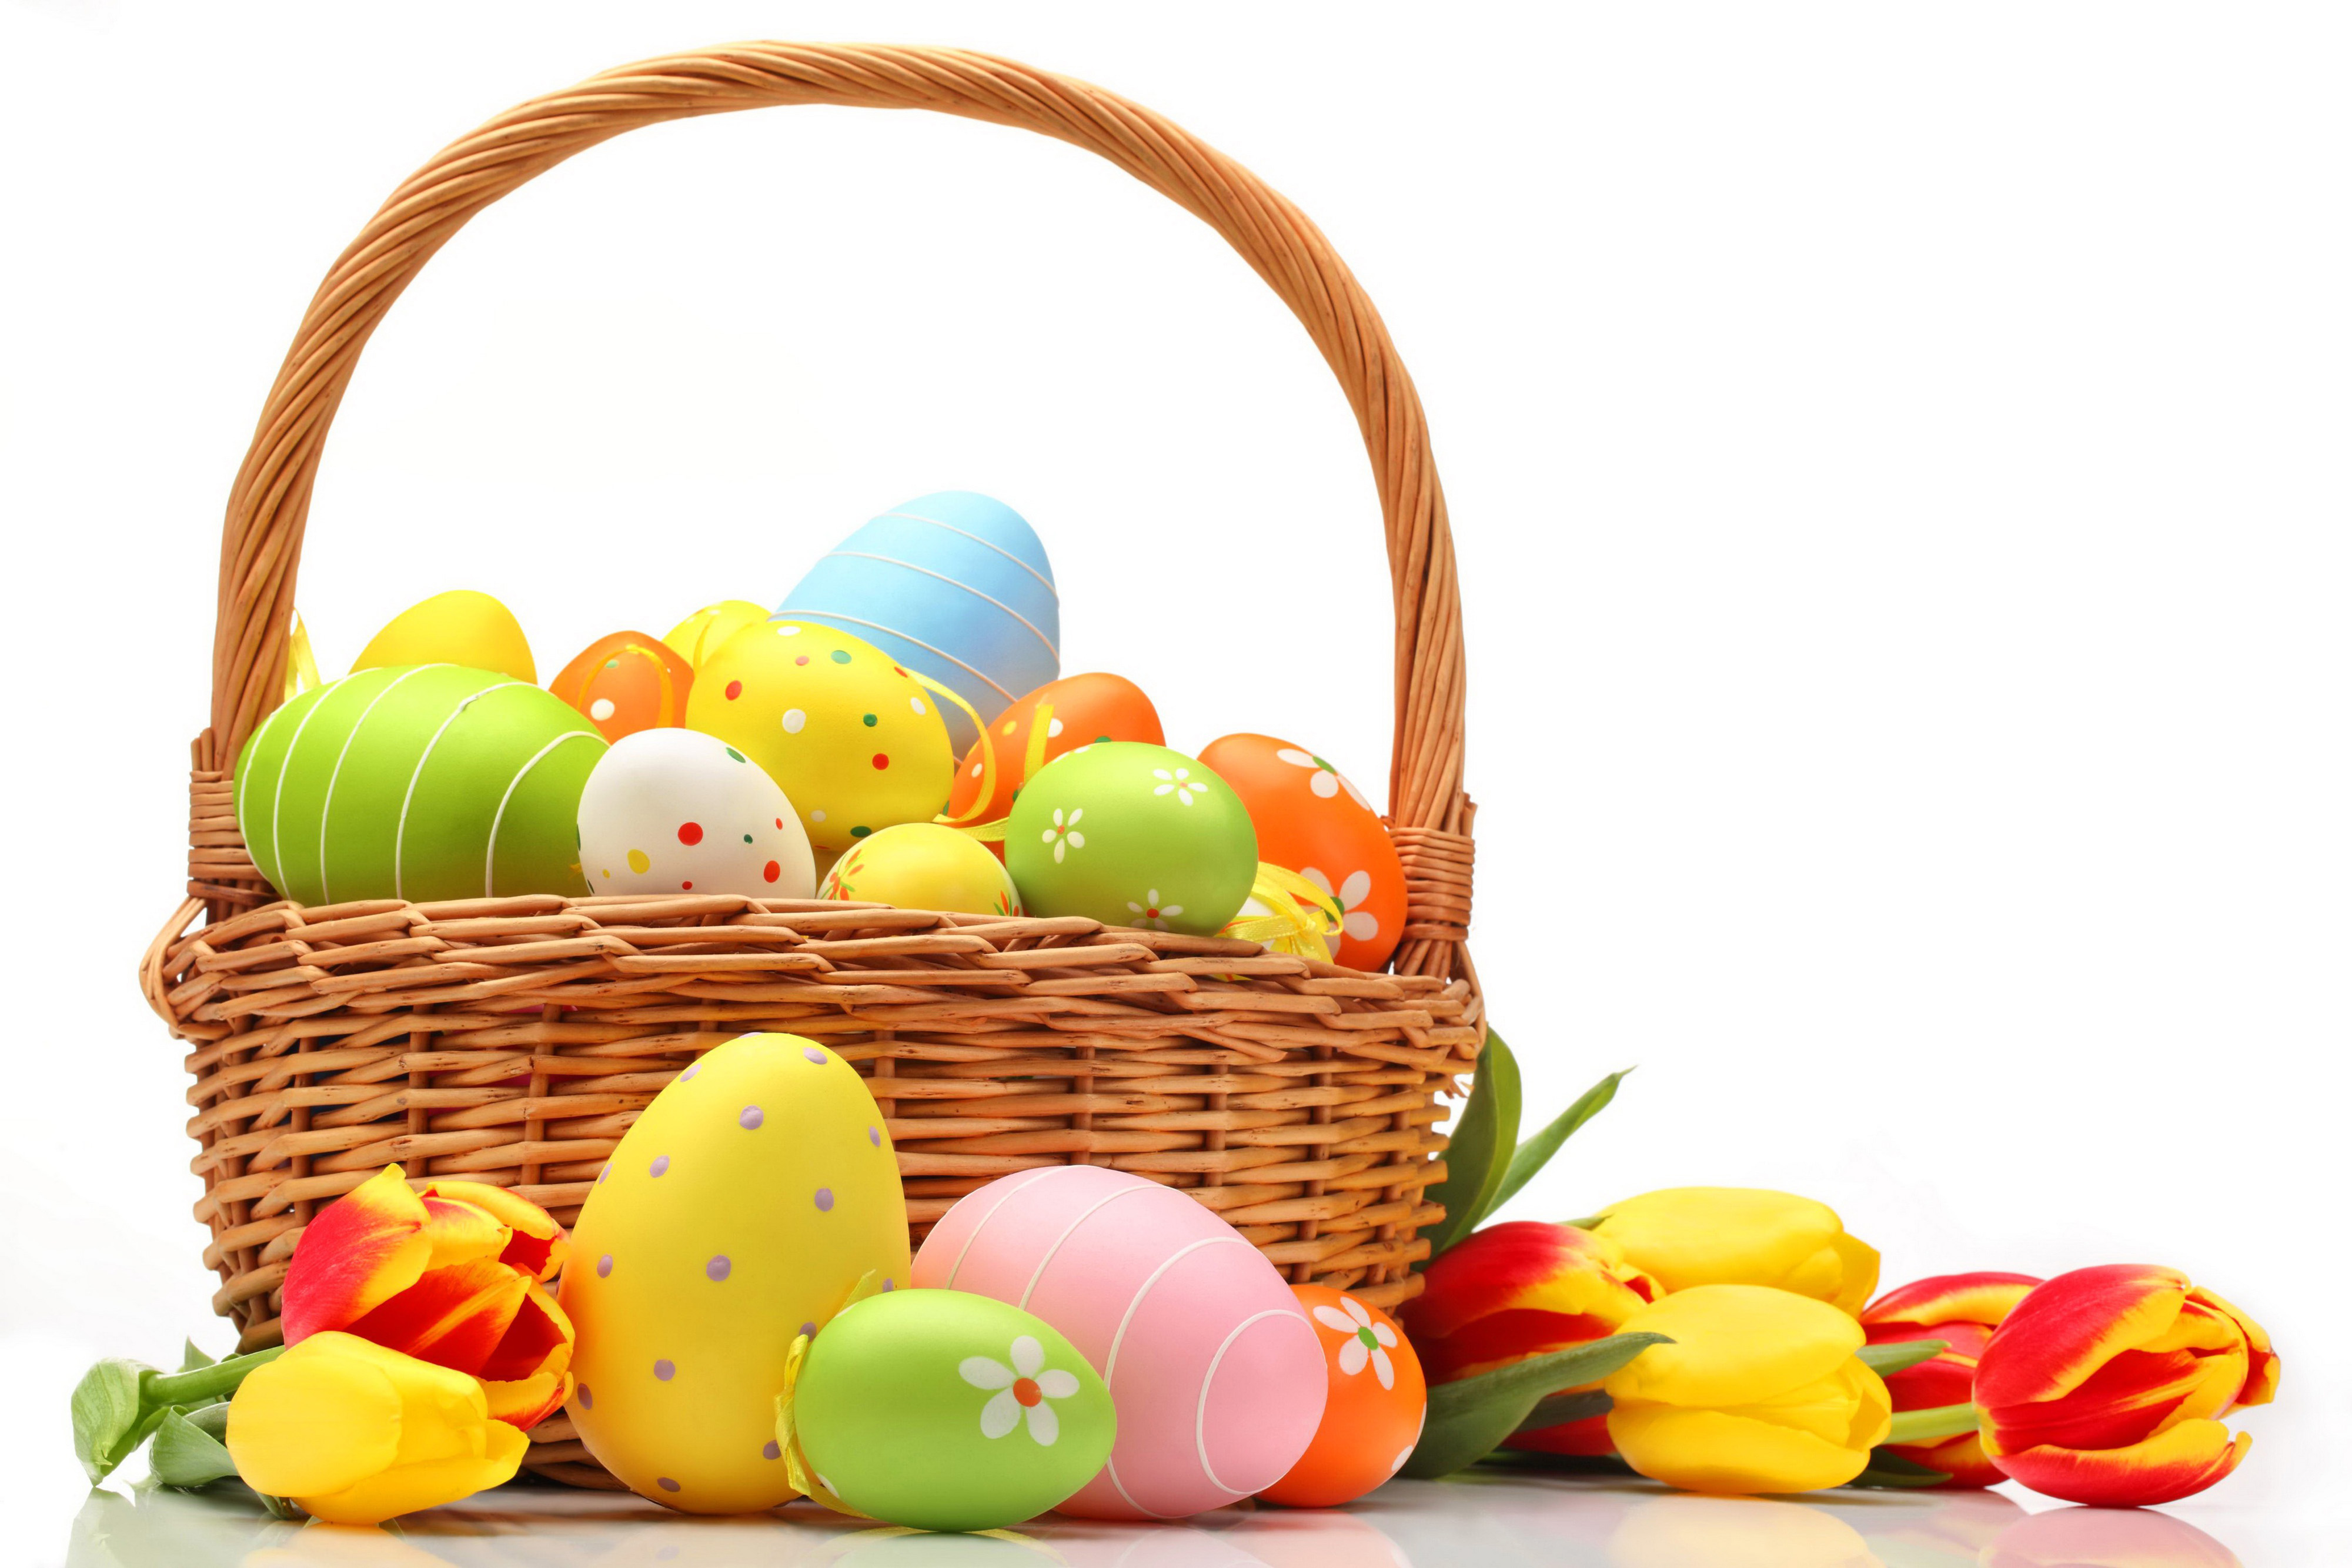
easter, easter egg, basket, wicker, picnic basket, egg, easter bunny, gift basket, storage basket, holiday, event, food, home accessories, hamper